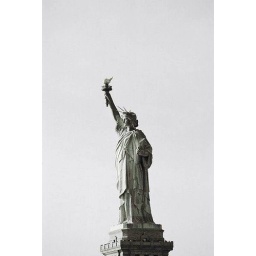
Using an old black and white film in my Canon EOS, from the circle line. January 2007